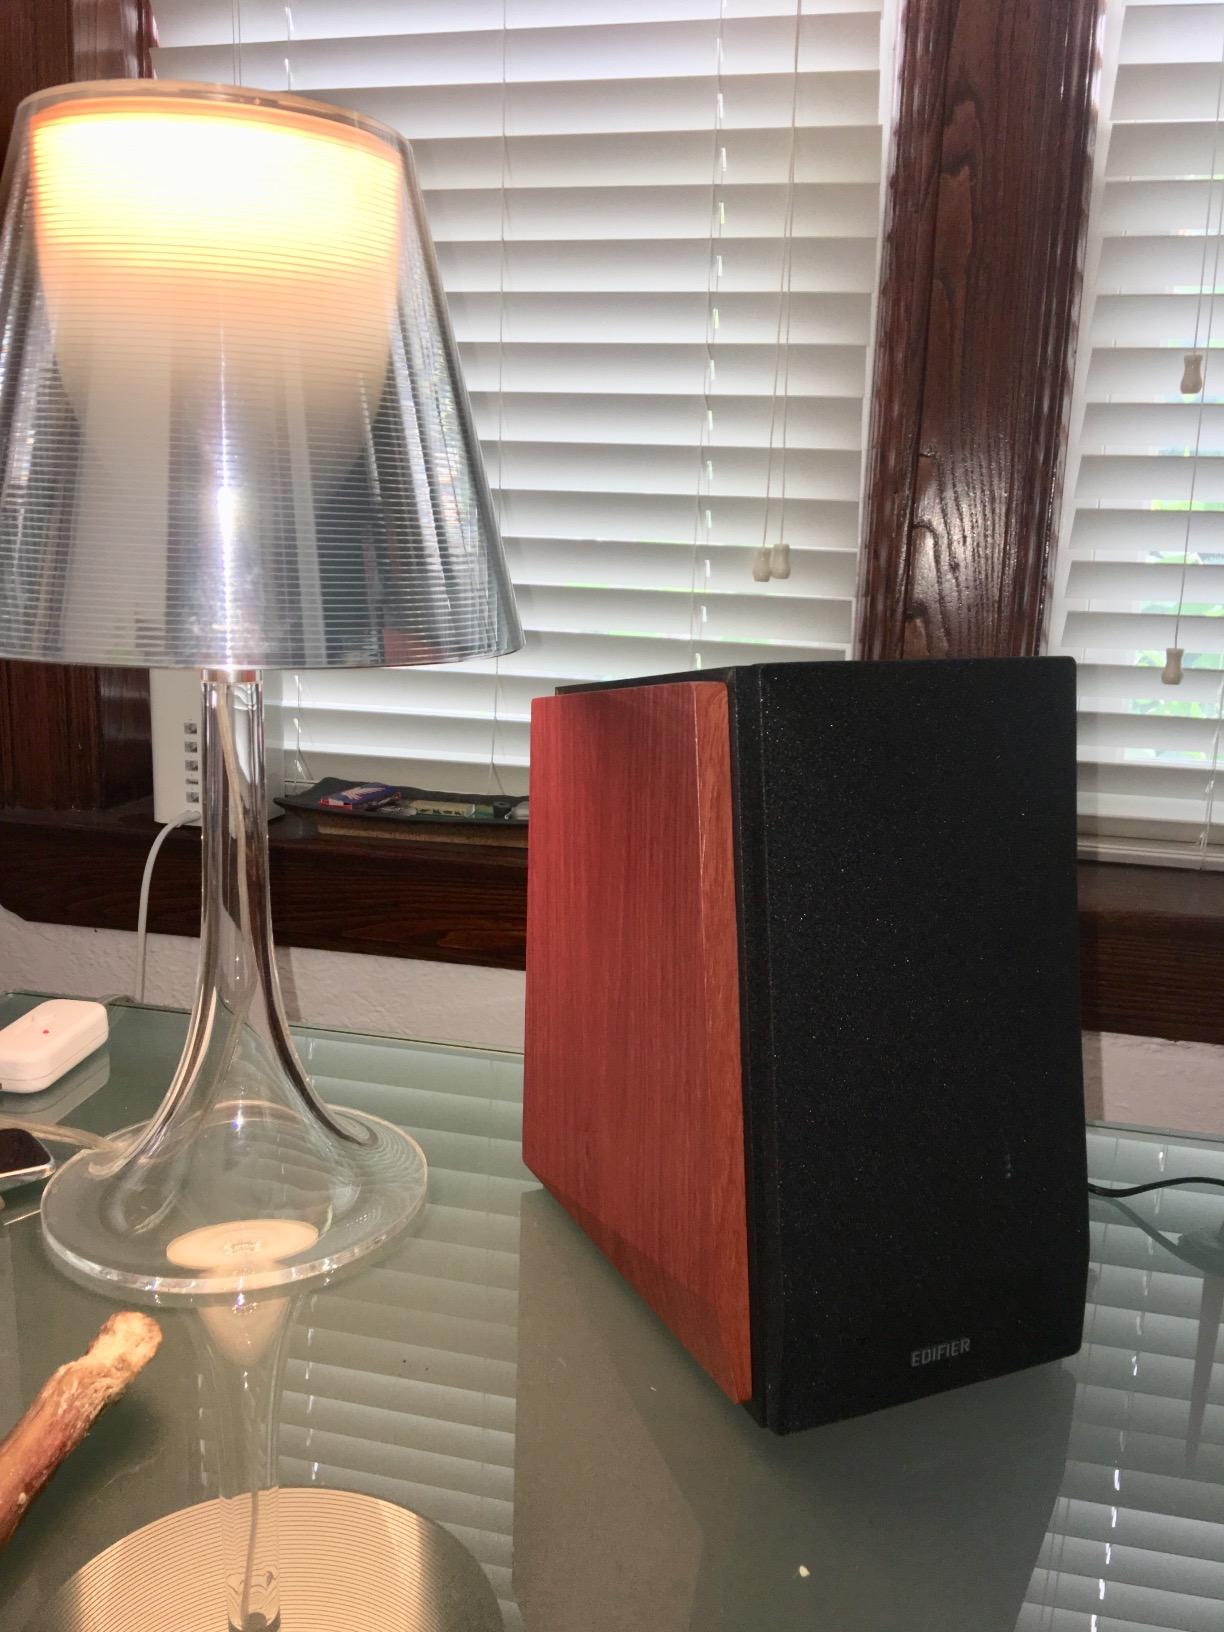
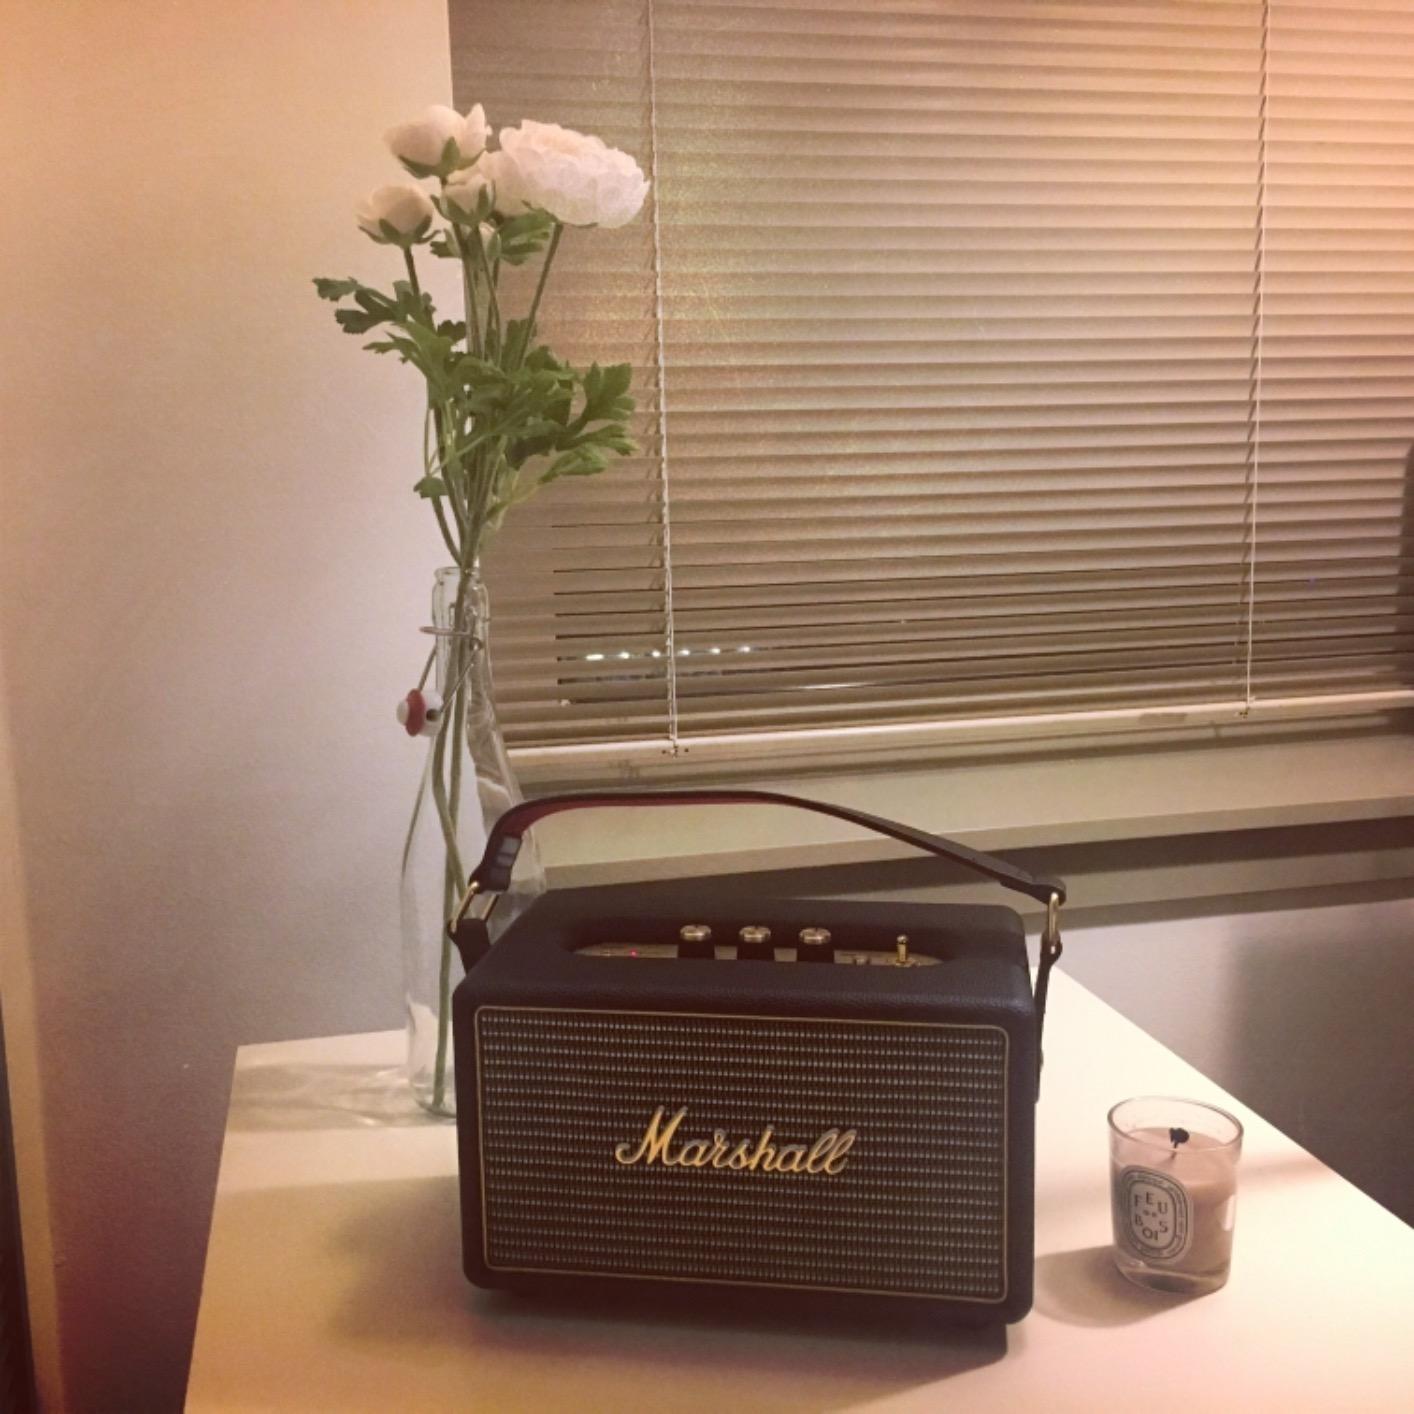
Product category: speaker
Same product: no